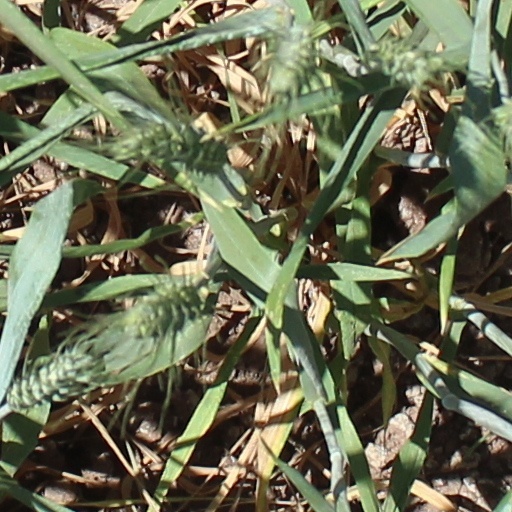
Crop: wheat